Limnonectes hascheanus

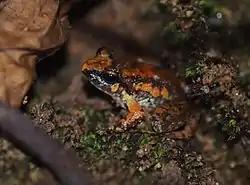
A male frog in breeding season

The life cycle of "Limnonectes hascheanus" has earlier been reported to have direct development (no free-swimming tadpole stage, which instead hatch as tiny full-formed frogs). Notice that the original observations of this phenomenon came from outside the range of "L. hascheanus" and probably apply to "L. limborgi". More importantly, careful observations have shown that "L. limborgi" has free-swimming but endotrophic larvae; this probably applies to "L. hascheanus" too.